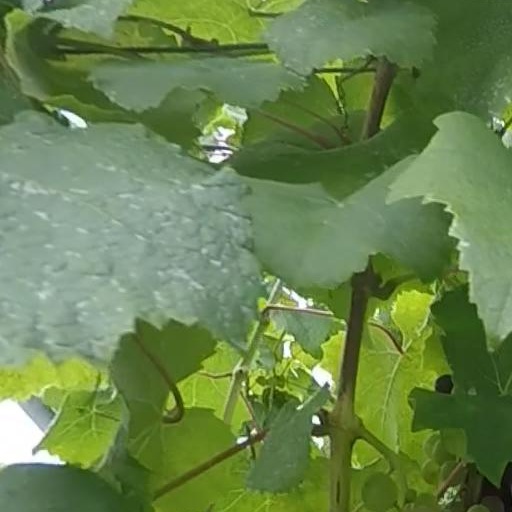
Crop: grape